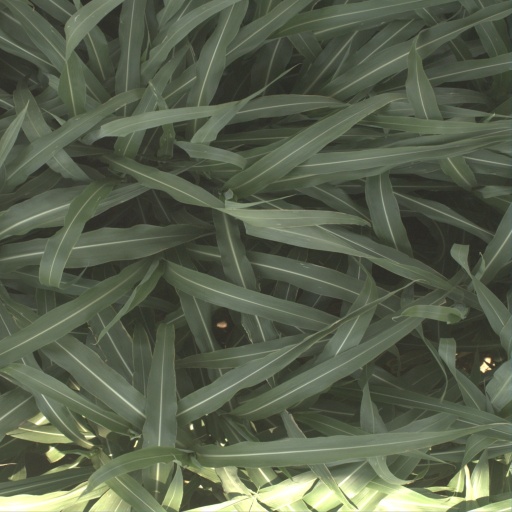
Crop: sorghum